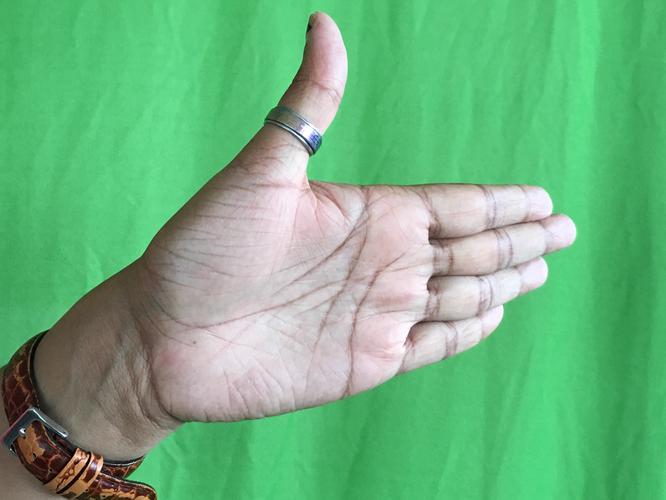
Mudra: Ardhachandran
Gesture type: single_hand